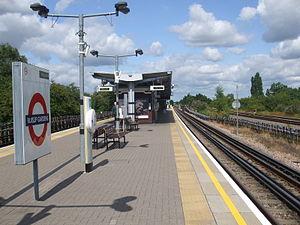
Ruislip Gardens est une station du métro de Londres à Ruislip dans le borough londonien de Hillingdon. Elle est située sur la Central line.